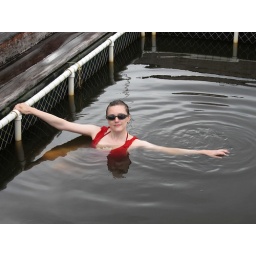
Swimming in black water is a little disconcerting